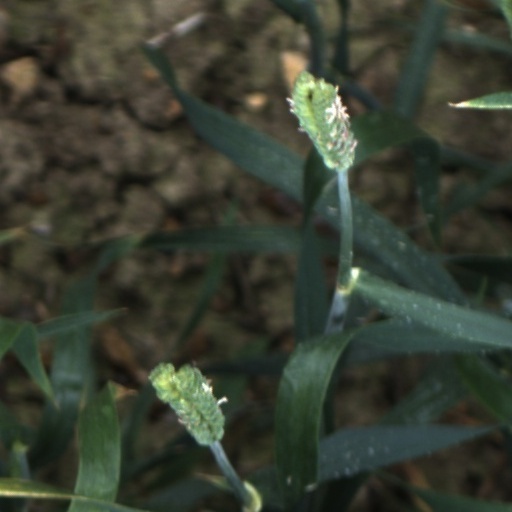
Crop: wheat